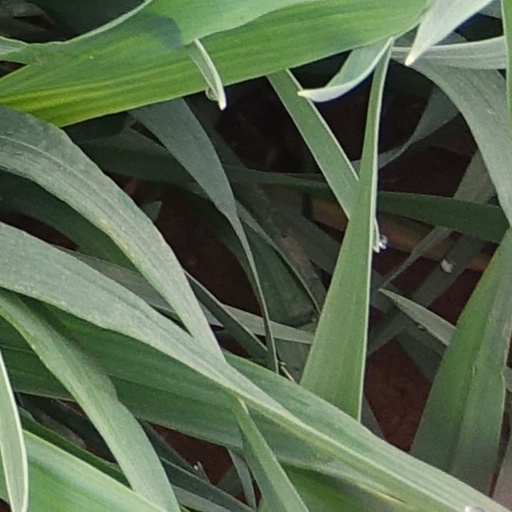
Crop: wheat